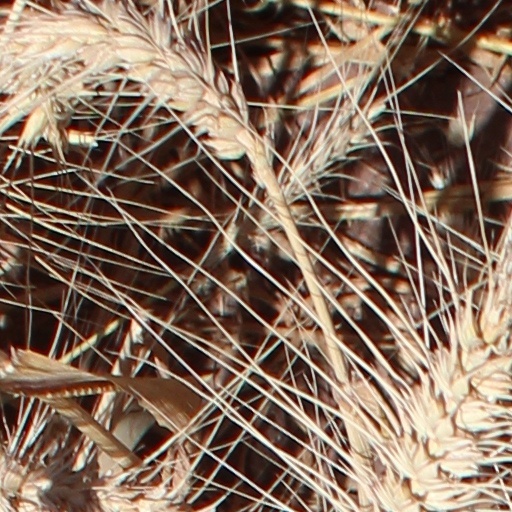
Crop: wheat